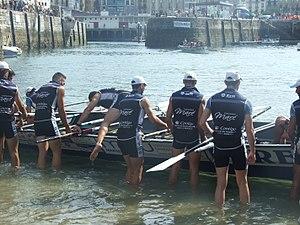
La Société Sportive Tirán est un club d'aviron de la paroisse de Tirán, dans la commune pontevedrés de Moaña.